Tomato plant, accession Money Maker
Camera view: bottom (45 deg); turntable rotation: 60 degrees
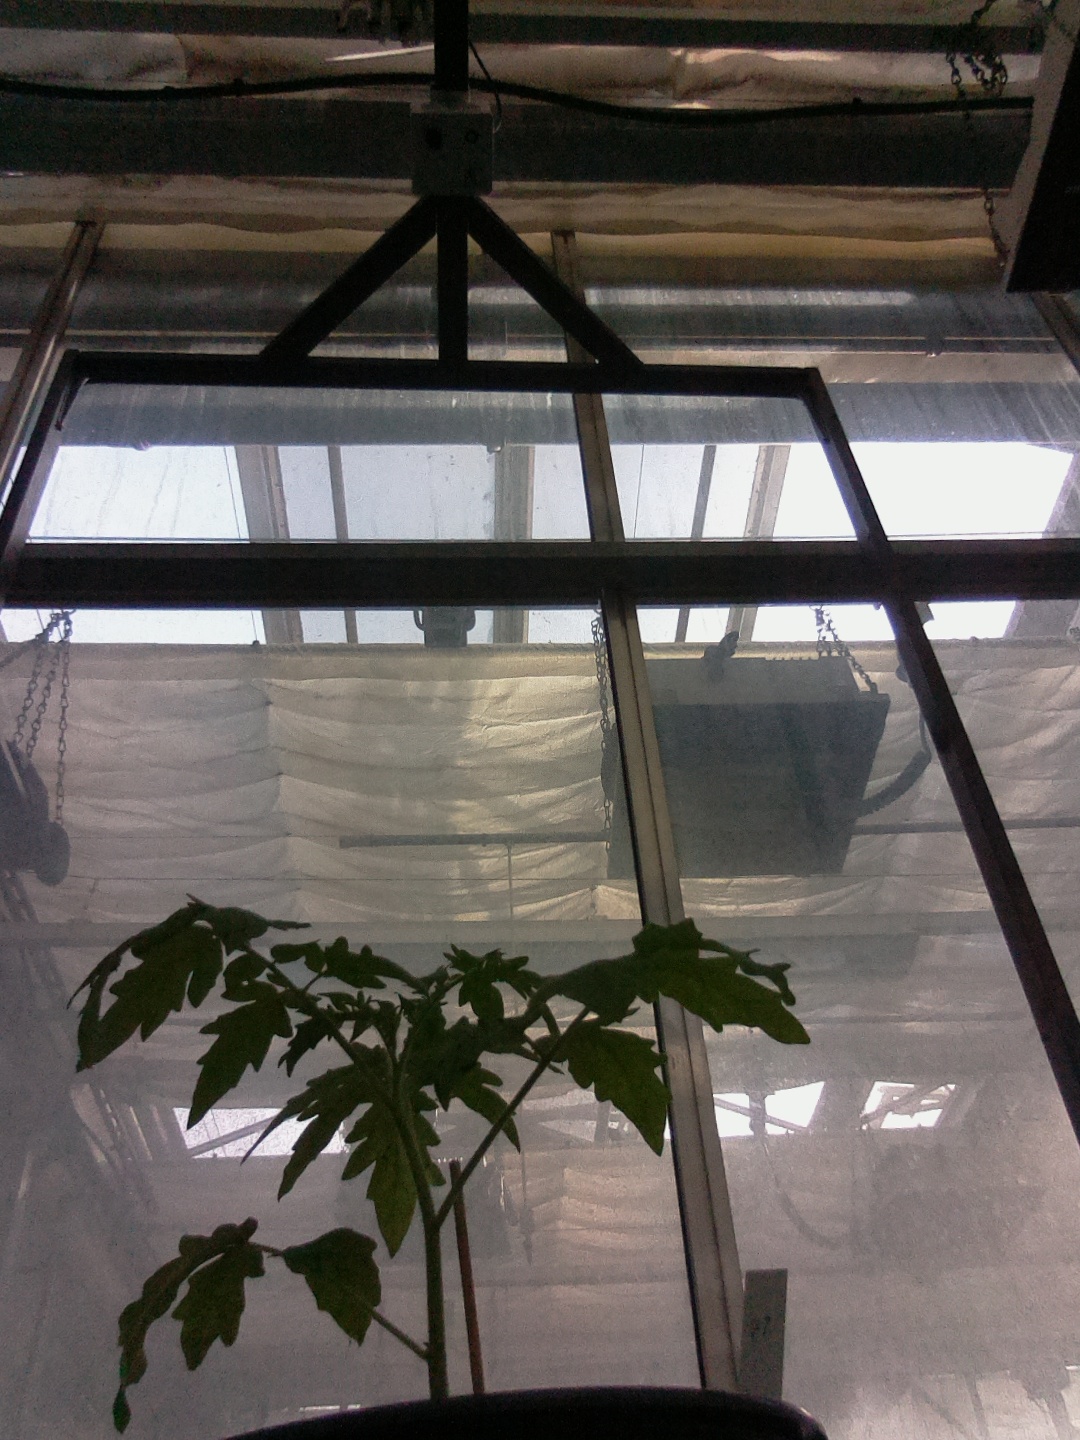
BBCH growth stage 13: 6 of true leaves visible